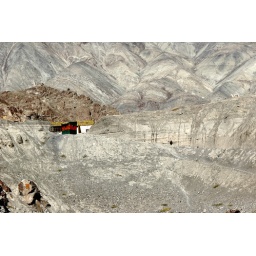
A human figure looks minute standing in front of the huge mountain